Brian E. Kinsella

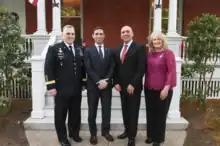
Brian E. Kinsella with Chief of Staff of the U.S. Army, Gen. Mark A. Milley, outside of Quarters One in Arlington, Va., April 25, 2019 (U.S. Army photo by Spc. Dana Clarke)

During the years from 2010 to 2017, Kinsella volunteered to serve as chief executive officer for Stop Soldier Suicide and continues to serve as Chairman of the board on a volunteer basis.